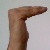
The image shows a hand gesture representing a space in Indian Sign Language.